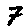
Label: 7